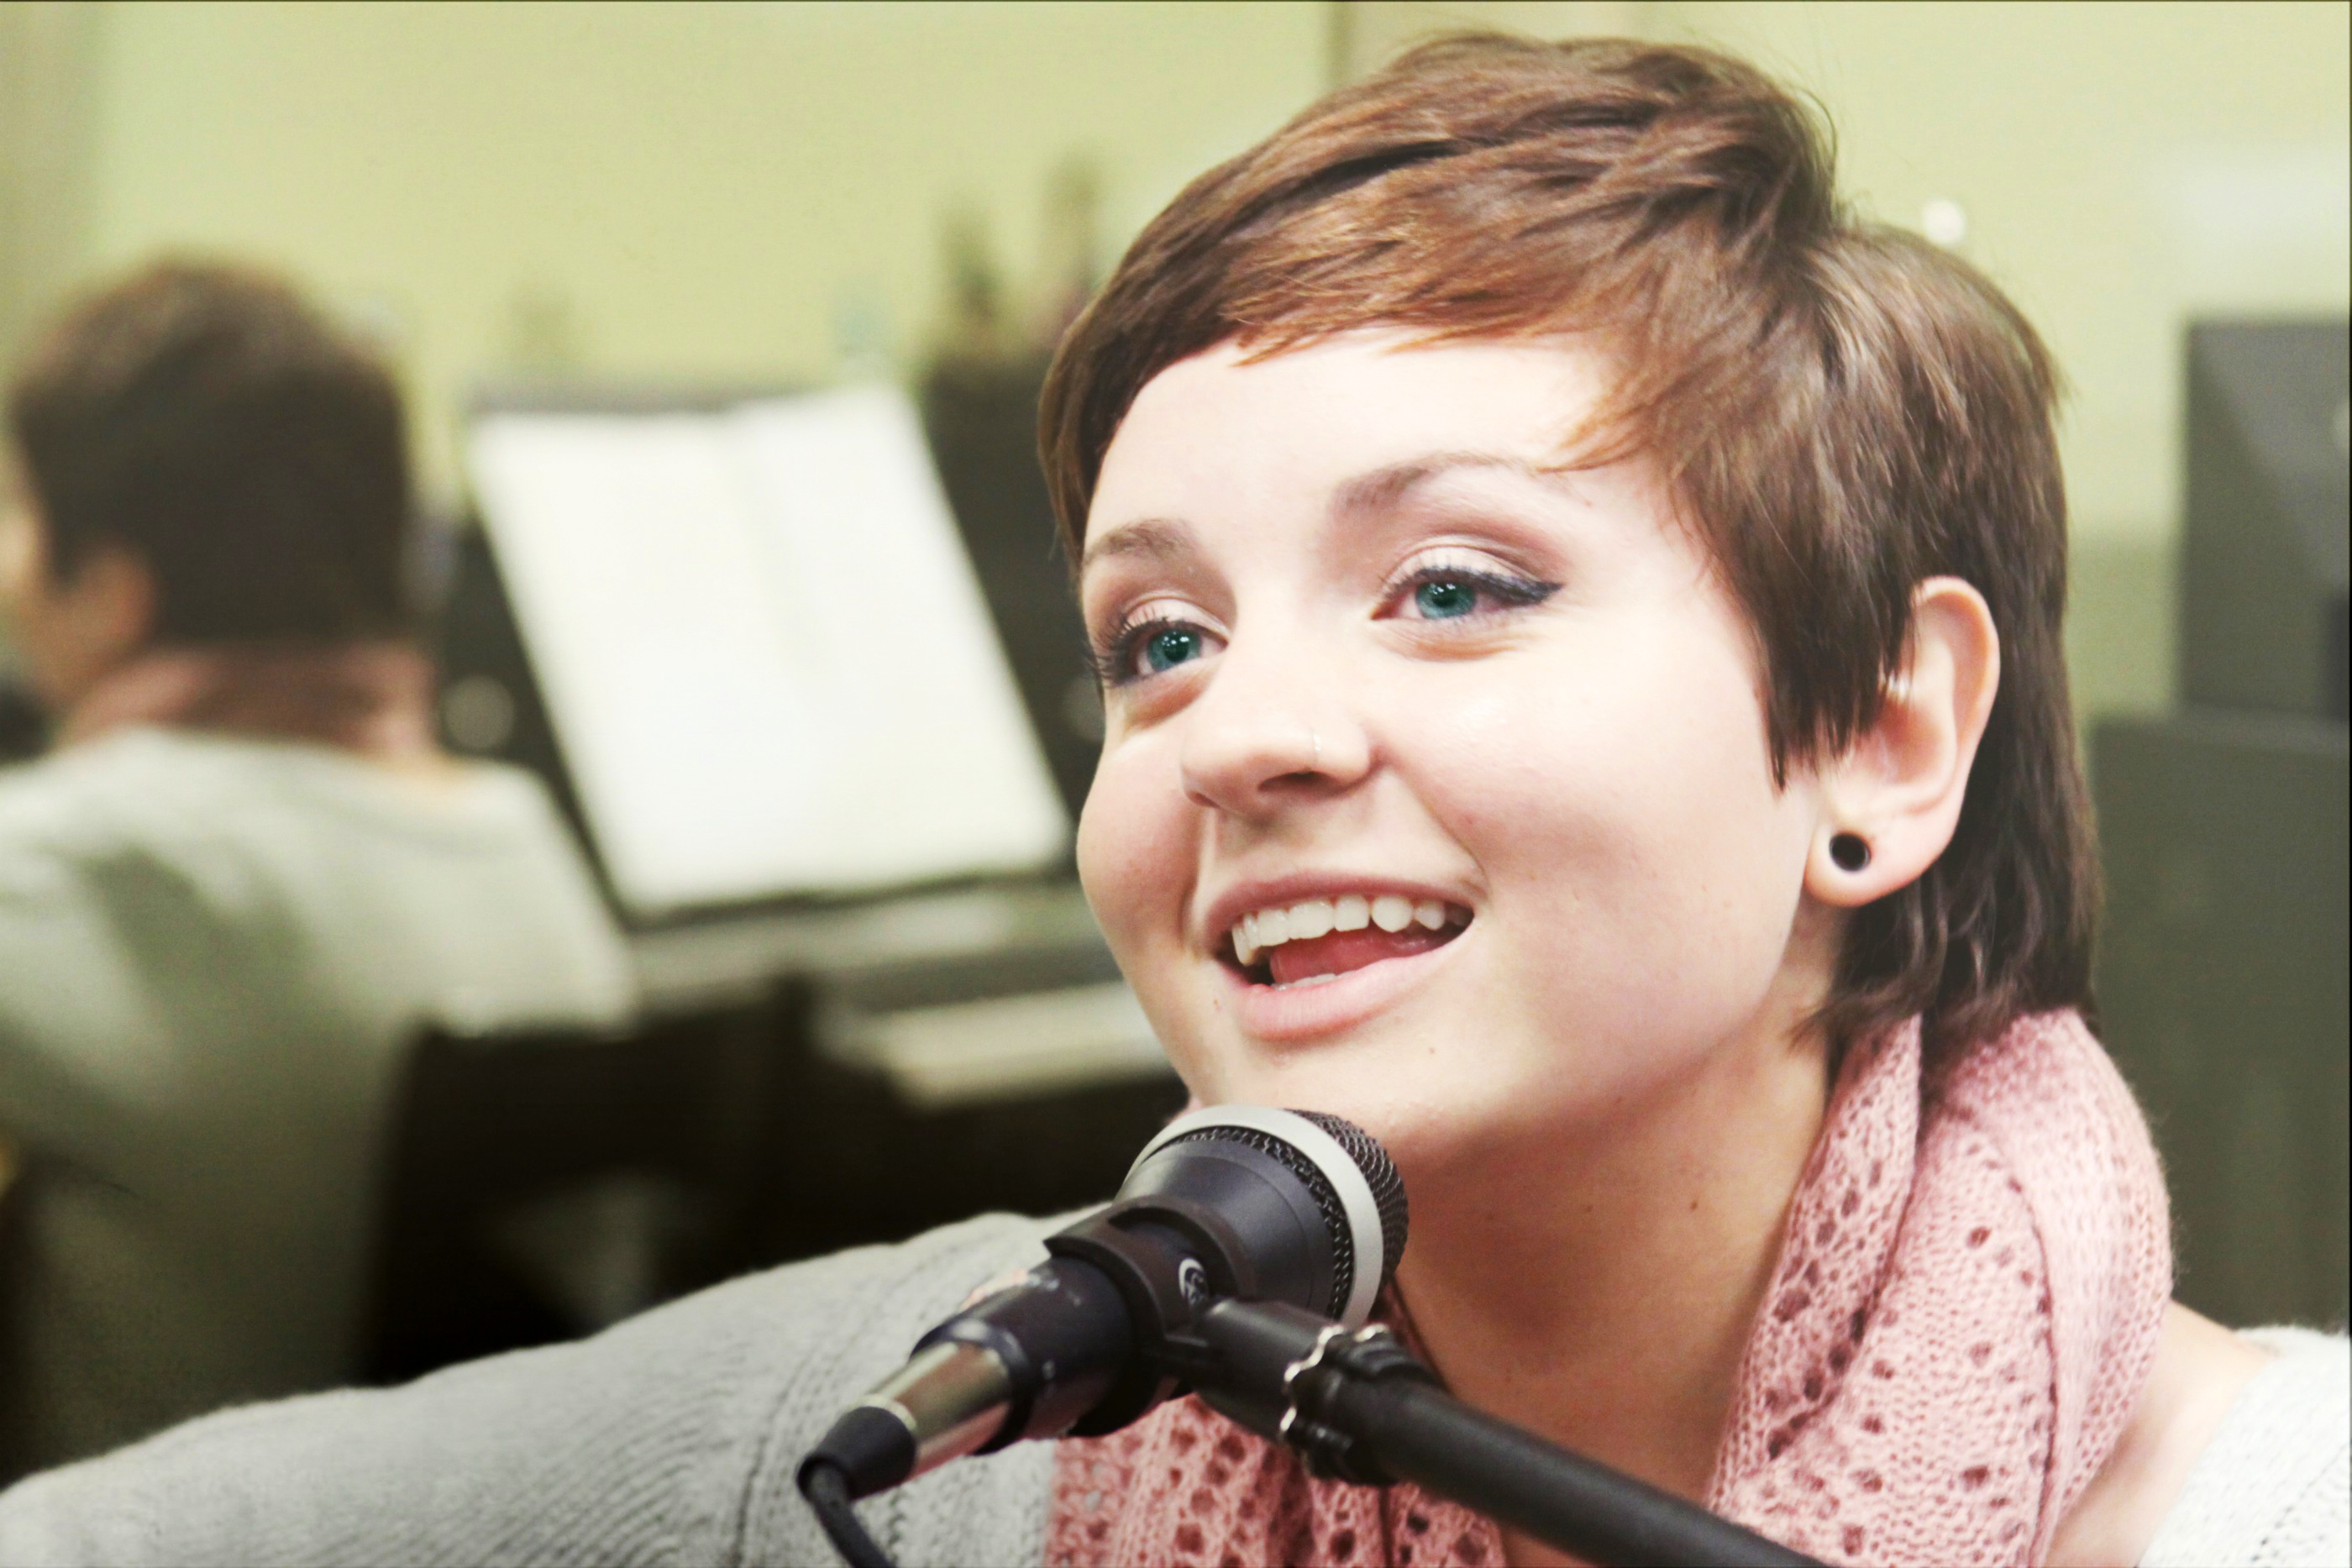
nose, cheek, skin, lip, chin, microphone, smile, Public address system, eyelash, happy, audio equipment, entertainment, spokesperson, electronic device, event, technology, youth, music artist, music, hearing, microphone stand, singer, white collar worker, gadget, conversation, speech, singing, fun, laugh, hair coloring, performance